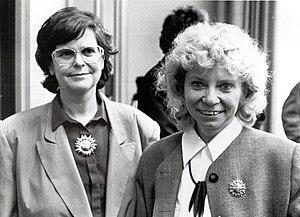
Ruth Dreifuss, née le 9 janvier 1940 à Saint-Gall et originaire d'Endingen, est une femme politique suisse, membre du Parti socialiste suisse et ancienne conseillère fédérale.